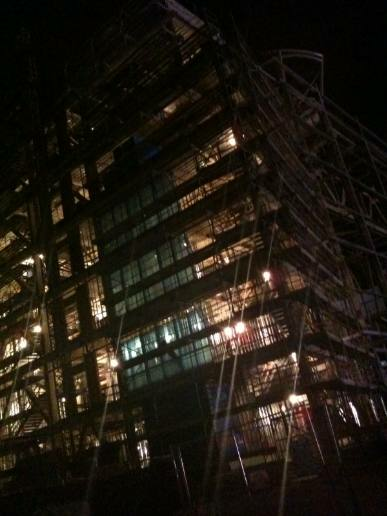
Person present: No